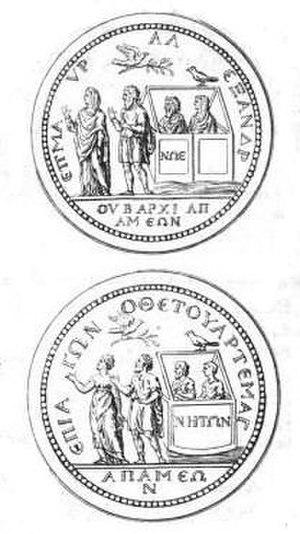
Jacob Bryant est un savant, écrivain et mythographe britannique.